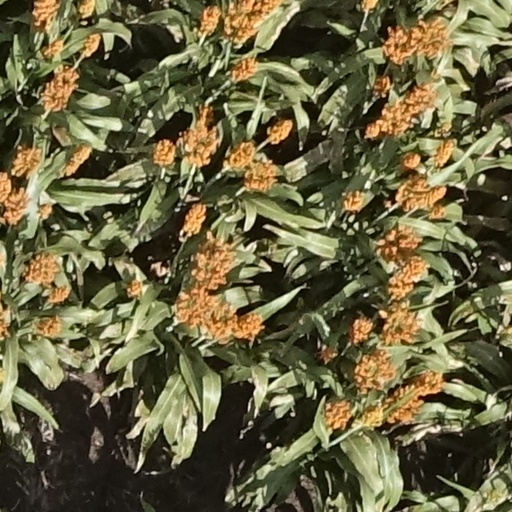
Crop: sorghum